Wraysbury

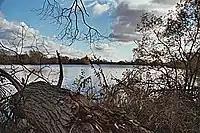
View of Wraysbury Lakes

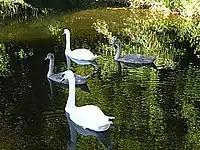
Swans on Wraysbury Lakes

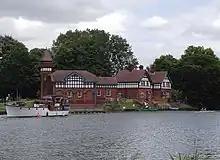
Water extract plant buildings at Hythe End

Magna Carta Island, in the parish of Wraysbury, is one of the sites traditionally suggested for the sealing of Magna Carta in 1215. On the Ankerwycke estate in the village are the ruins of Ankerwycke Priory, a Benedictine nunnery, founded in the reign of King Henry II. One of the 50 oldest trees in the United Kingdom can be found here: at around 2,000 years old, the Ankerwycke Yew dates from the Iron Age, and is so wide that you can fit a Mini Cooper behind its trunk and not see it from the other side. Local legend says that Anne Boleyn once sat under the tree, while residing at the Ankerwycke estate, but this has not been verified. Henry Stafford, 5th Baron Stafford died at Ankerwycke in 1637. The Ankerwycke estate was bought by John Blagrove, a prominent Jamaican slave owner, who did much to improve the estate.